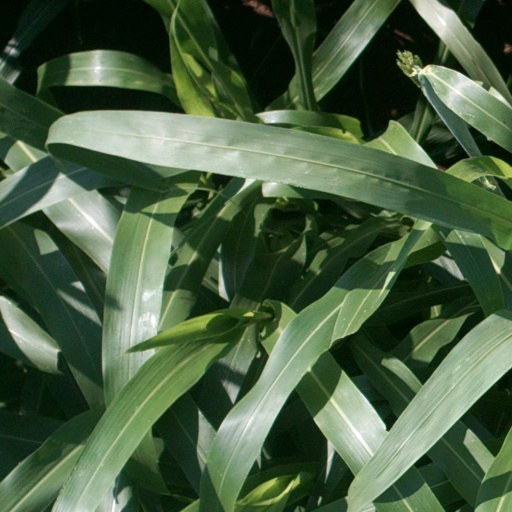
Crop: sorghum